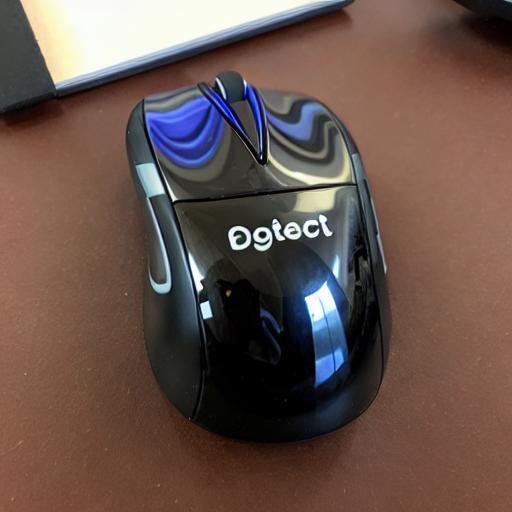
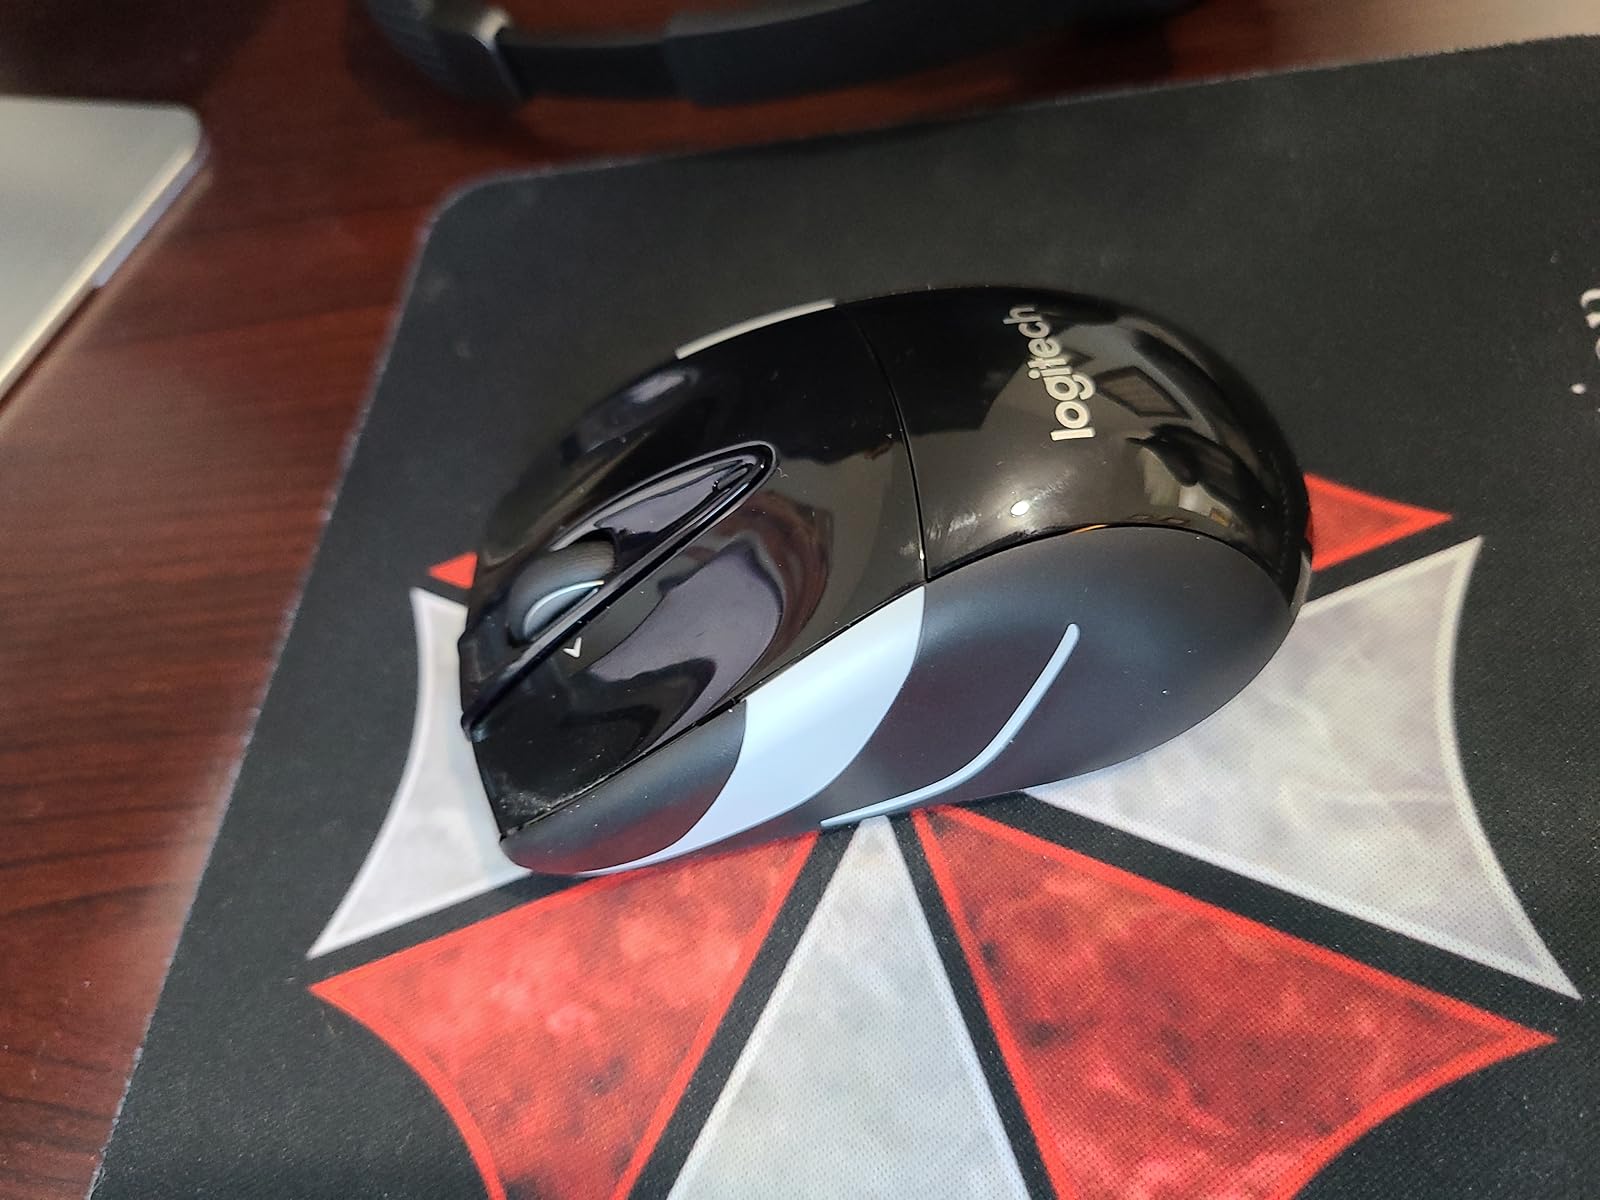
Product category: mouse
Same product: no